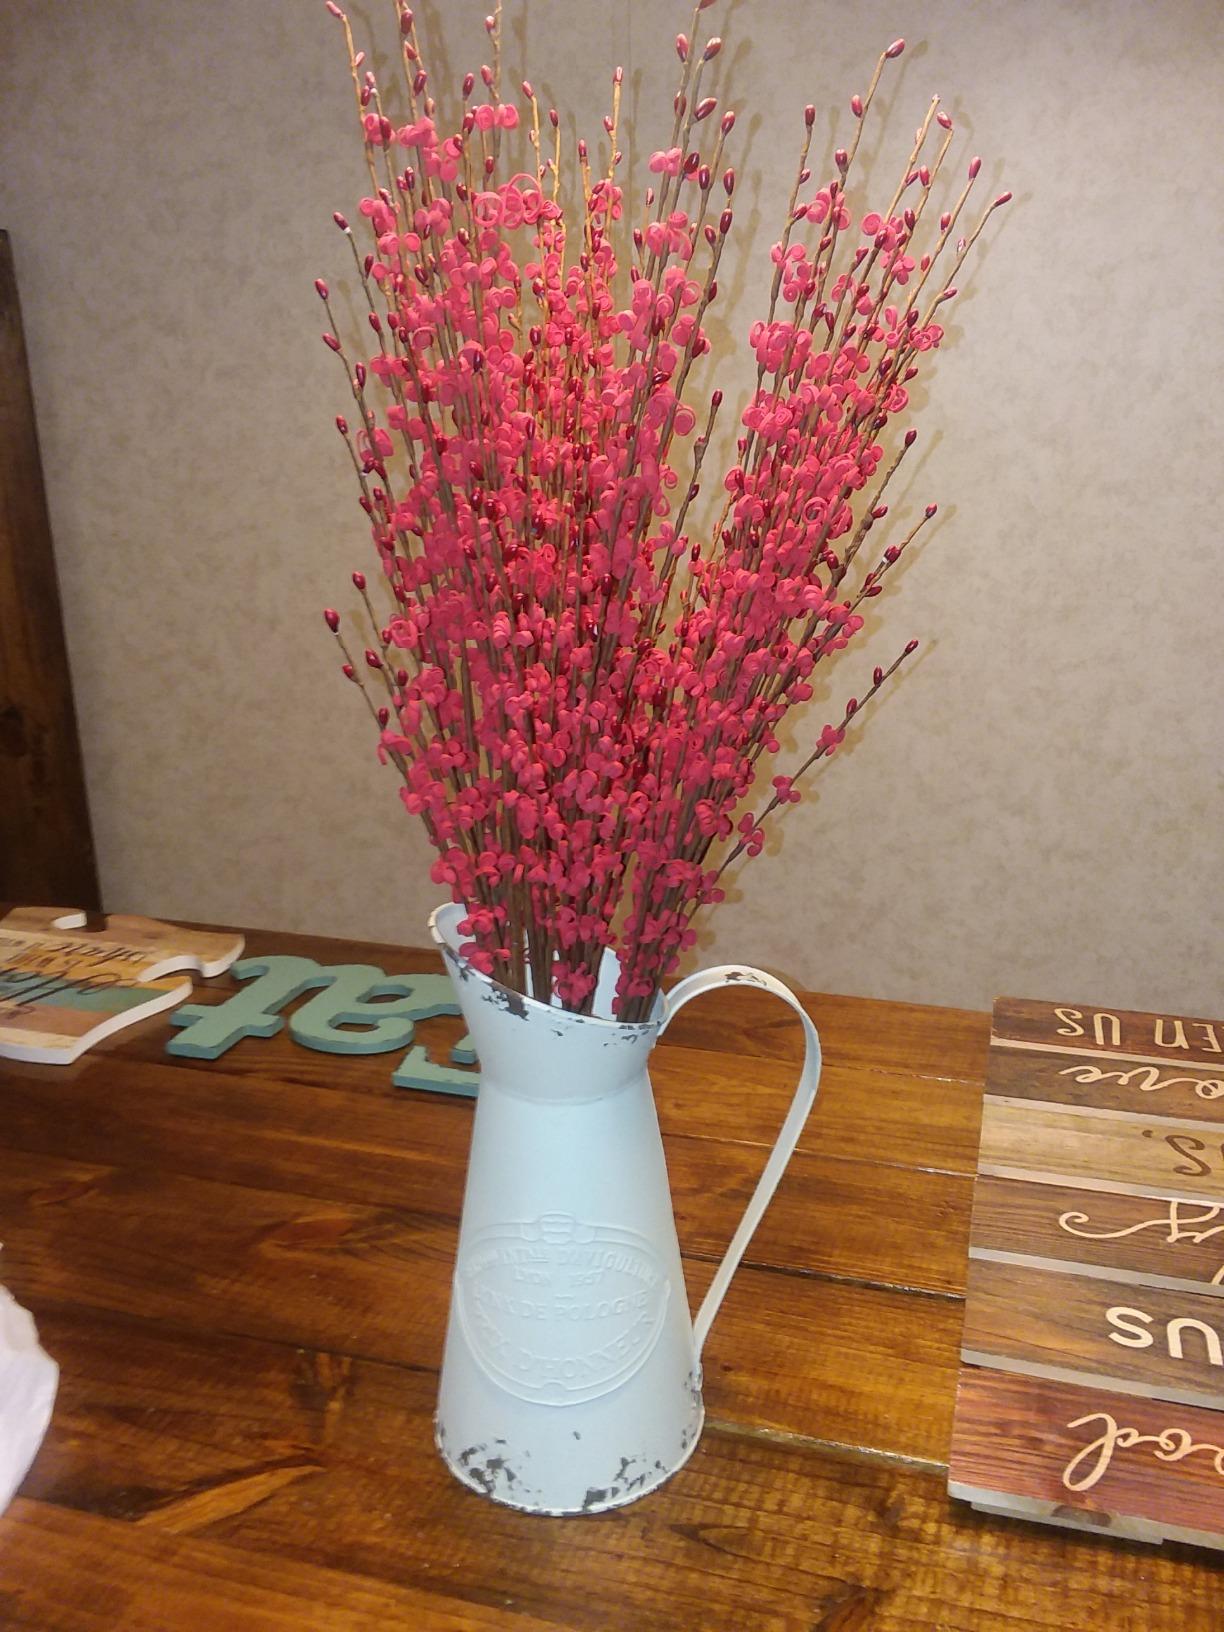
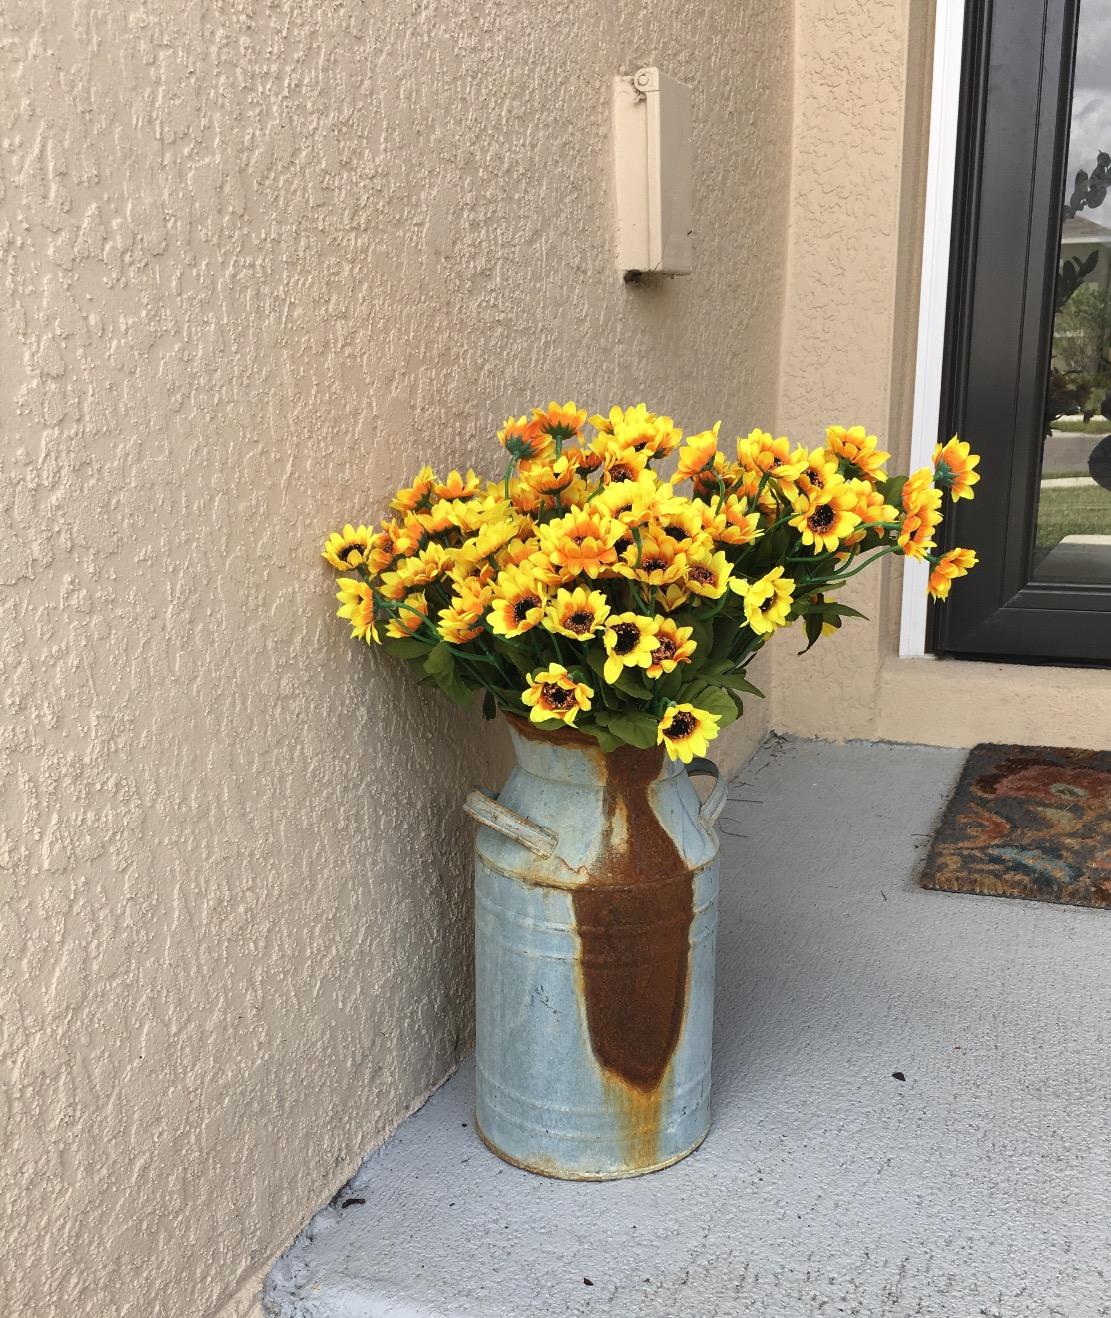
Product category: vase
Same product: no